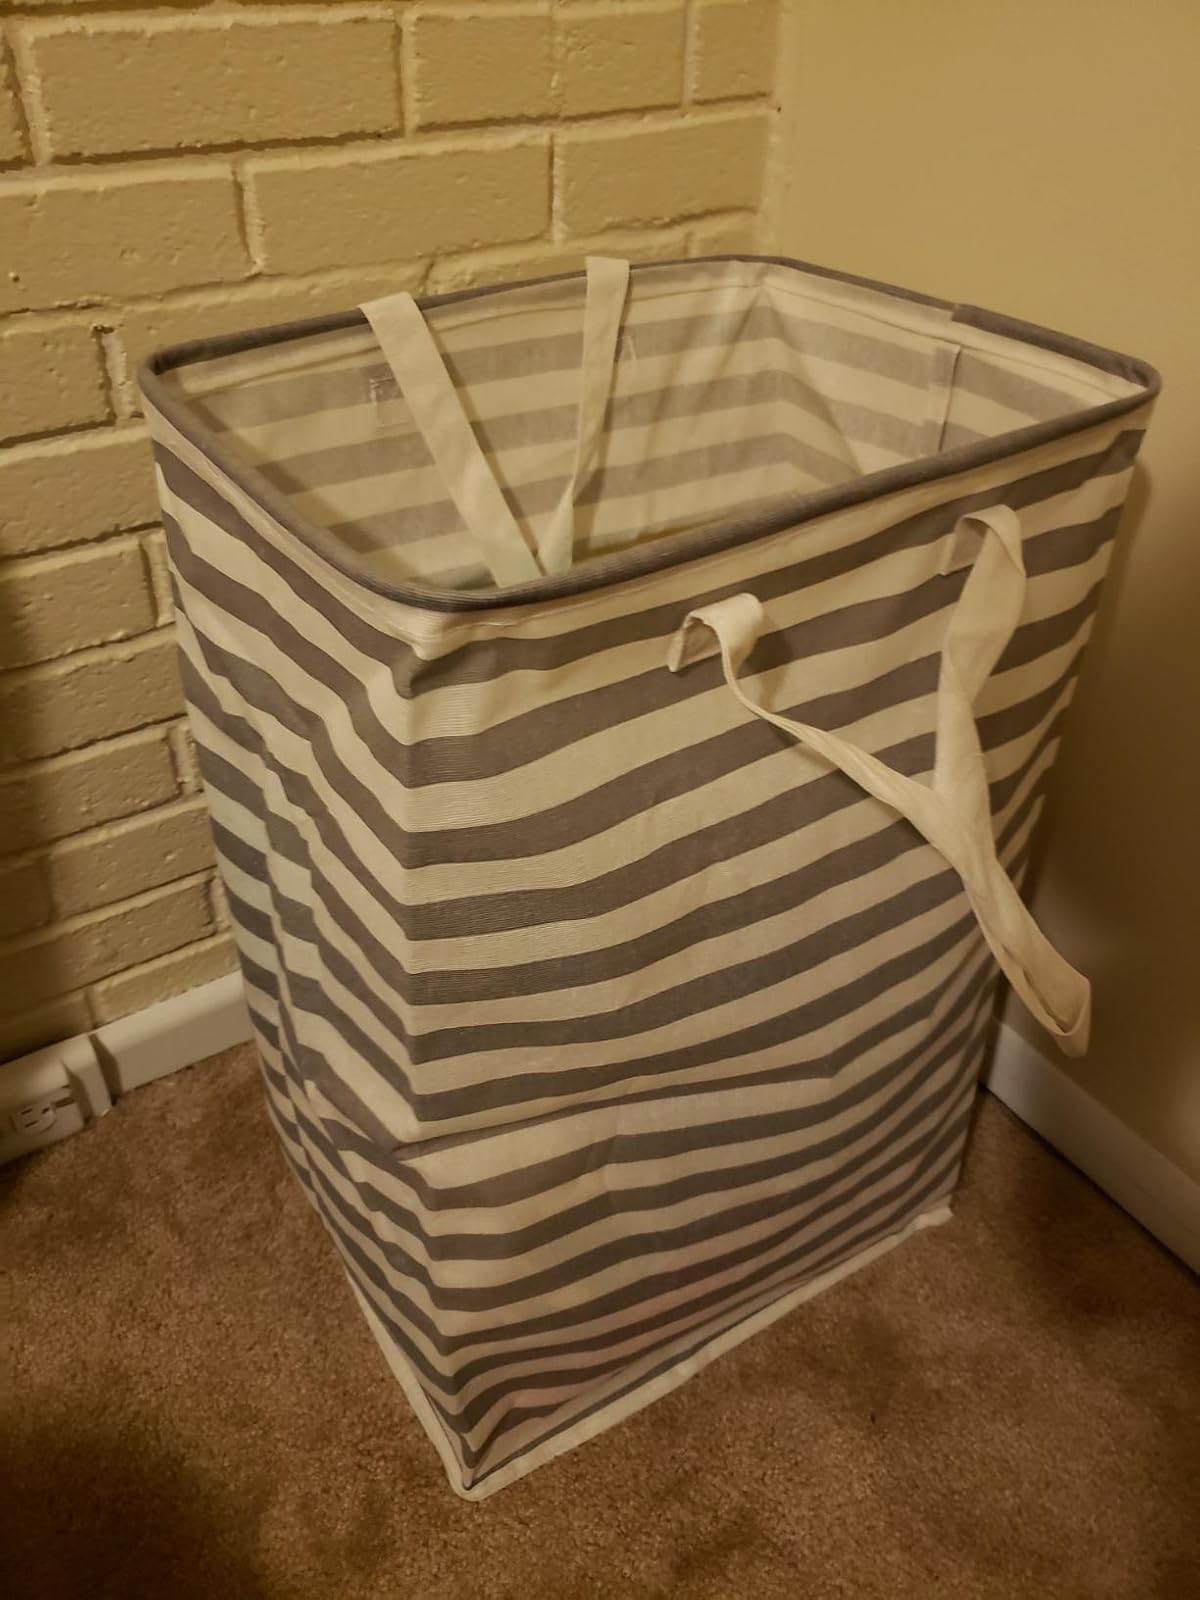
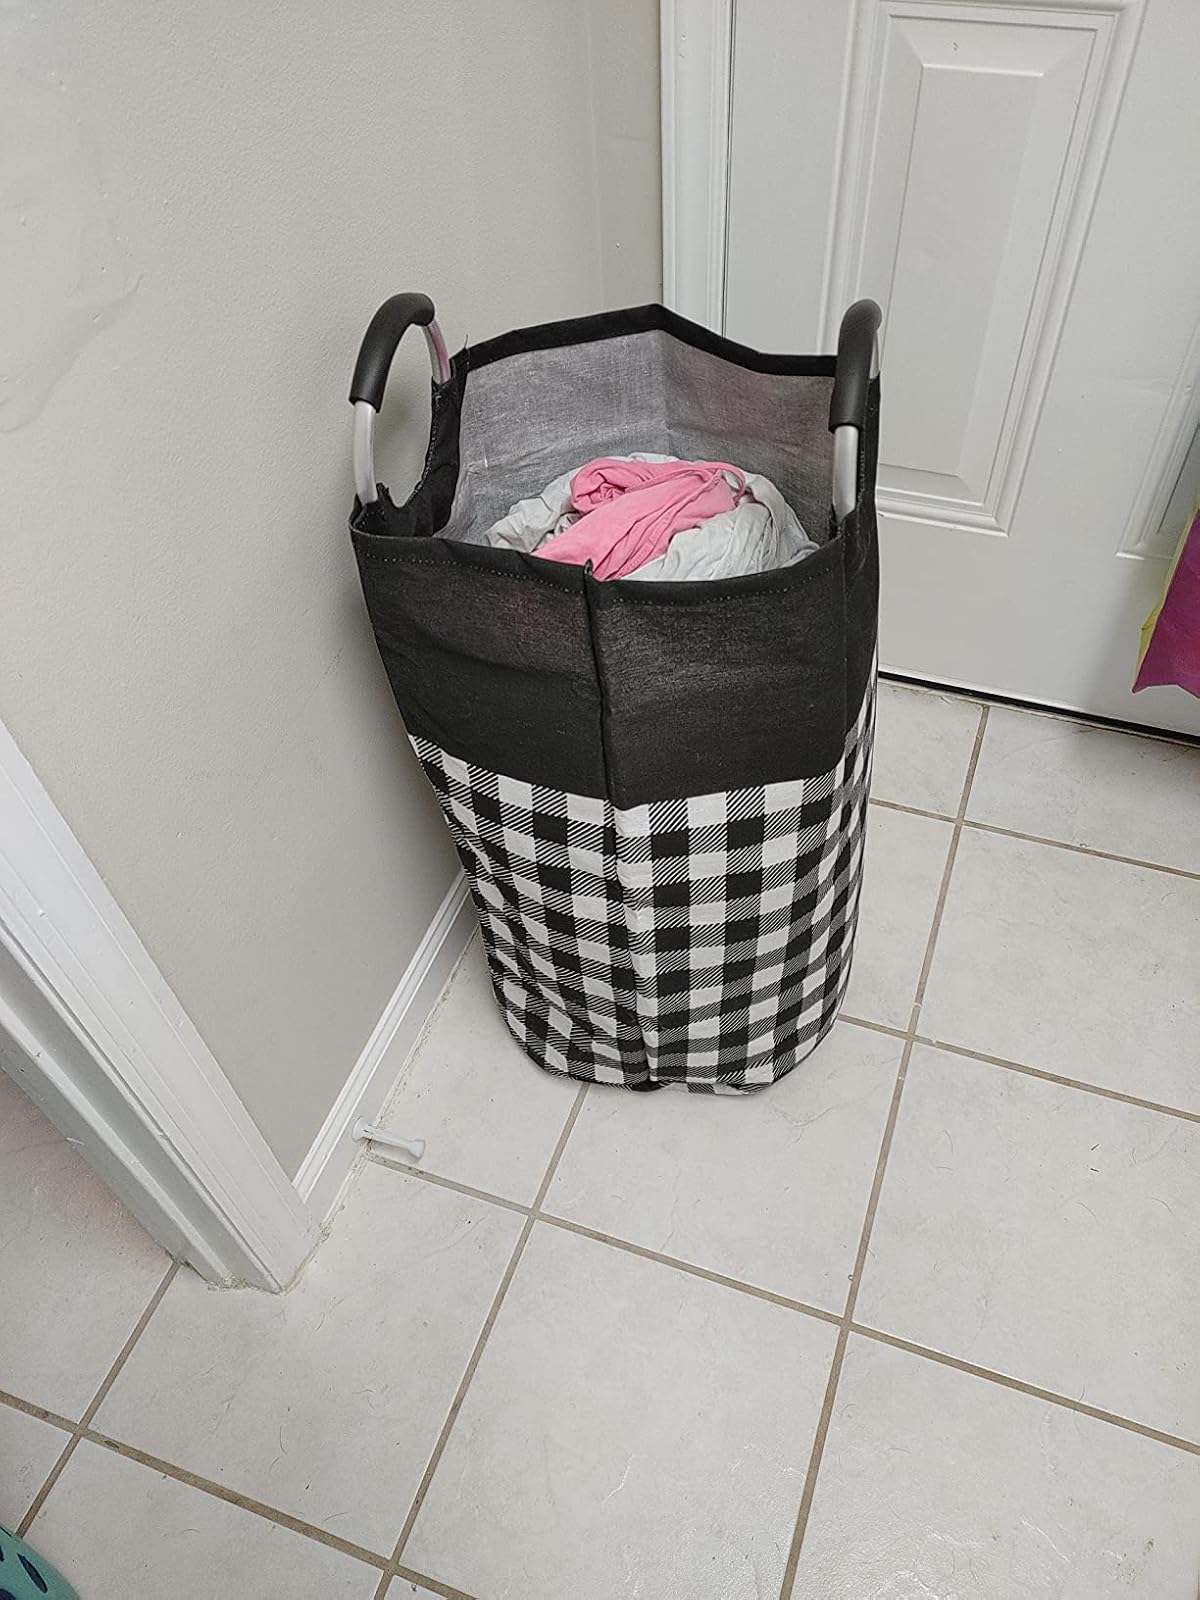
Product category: items_hamper
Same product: no